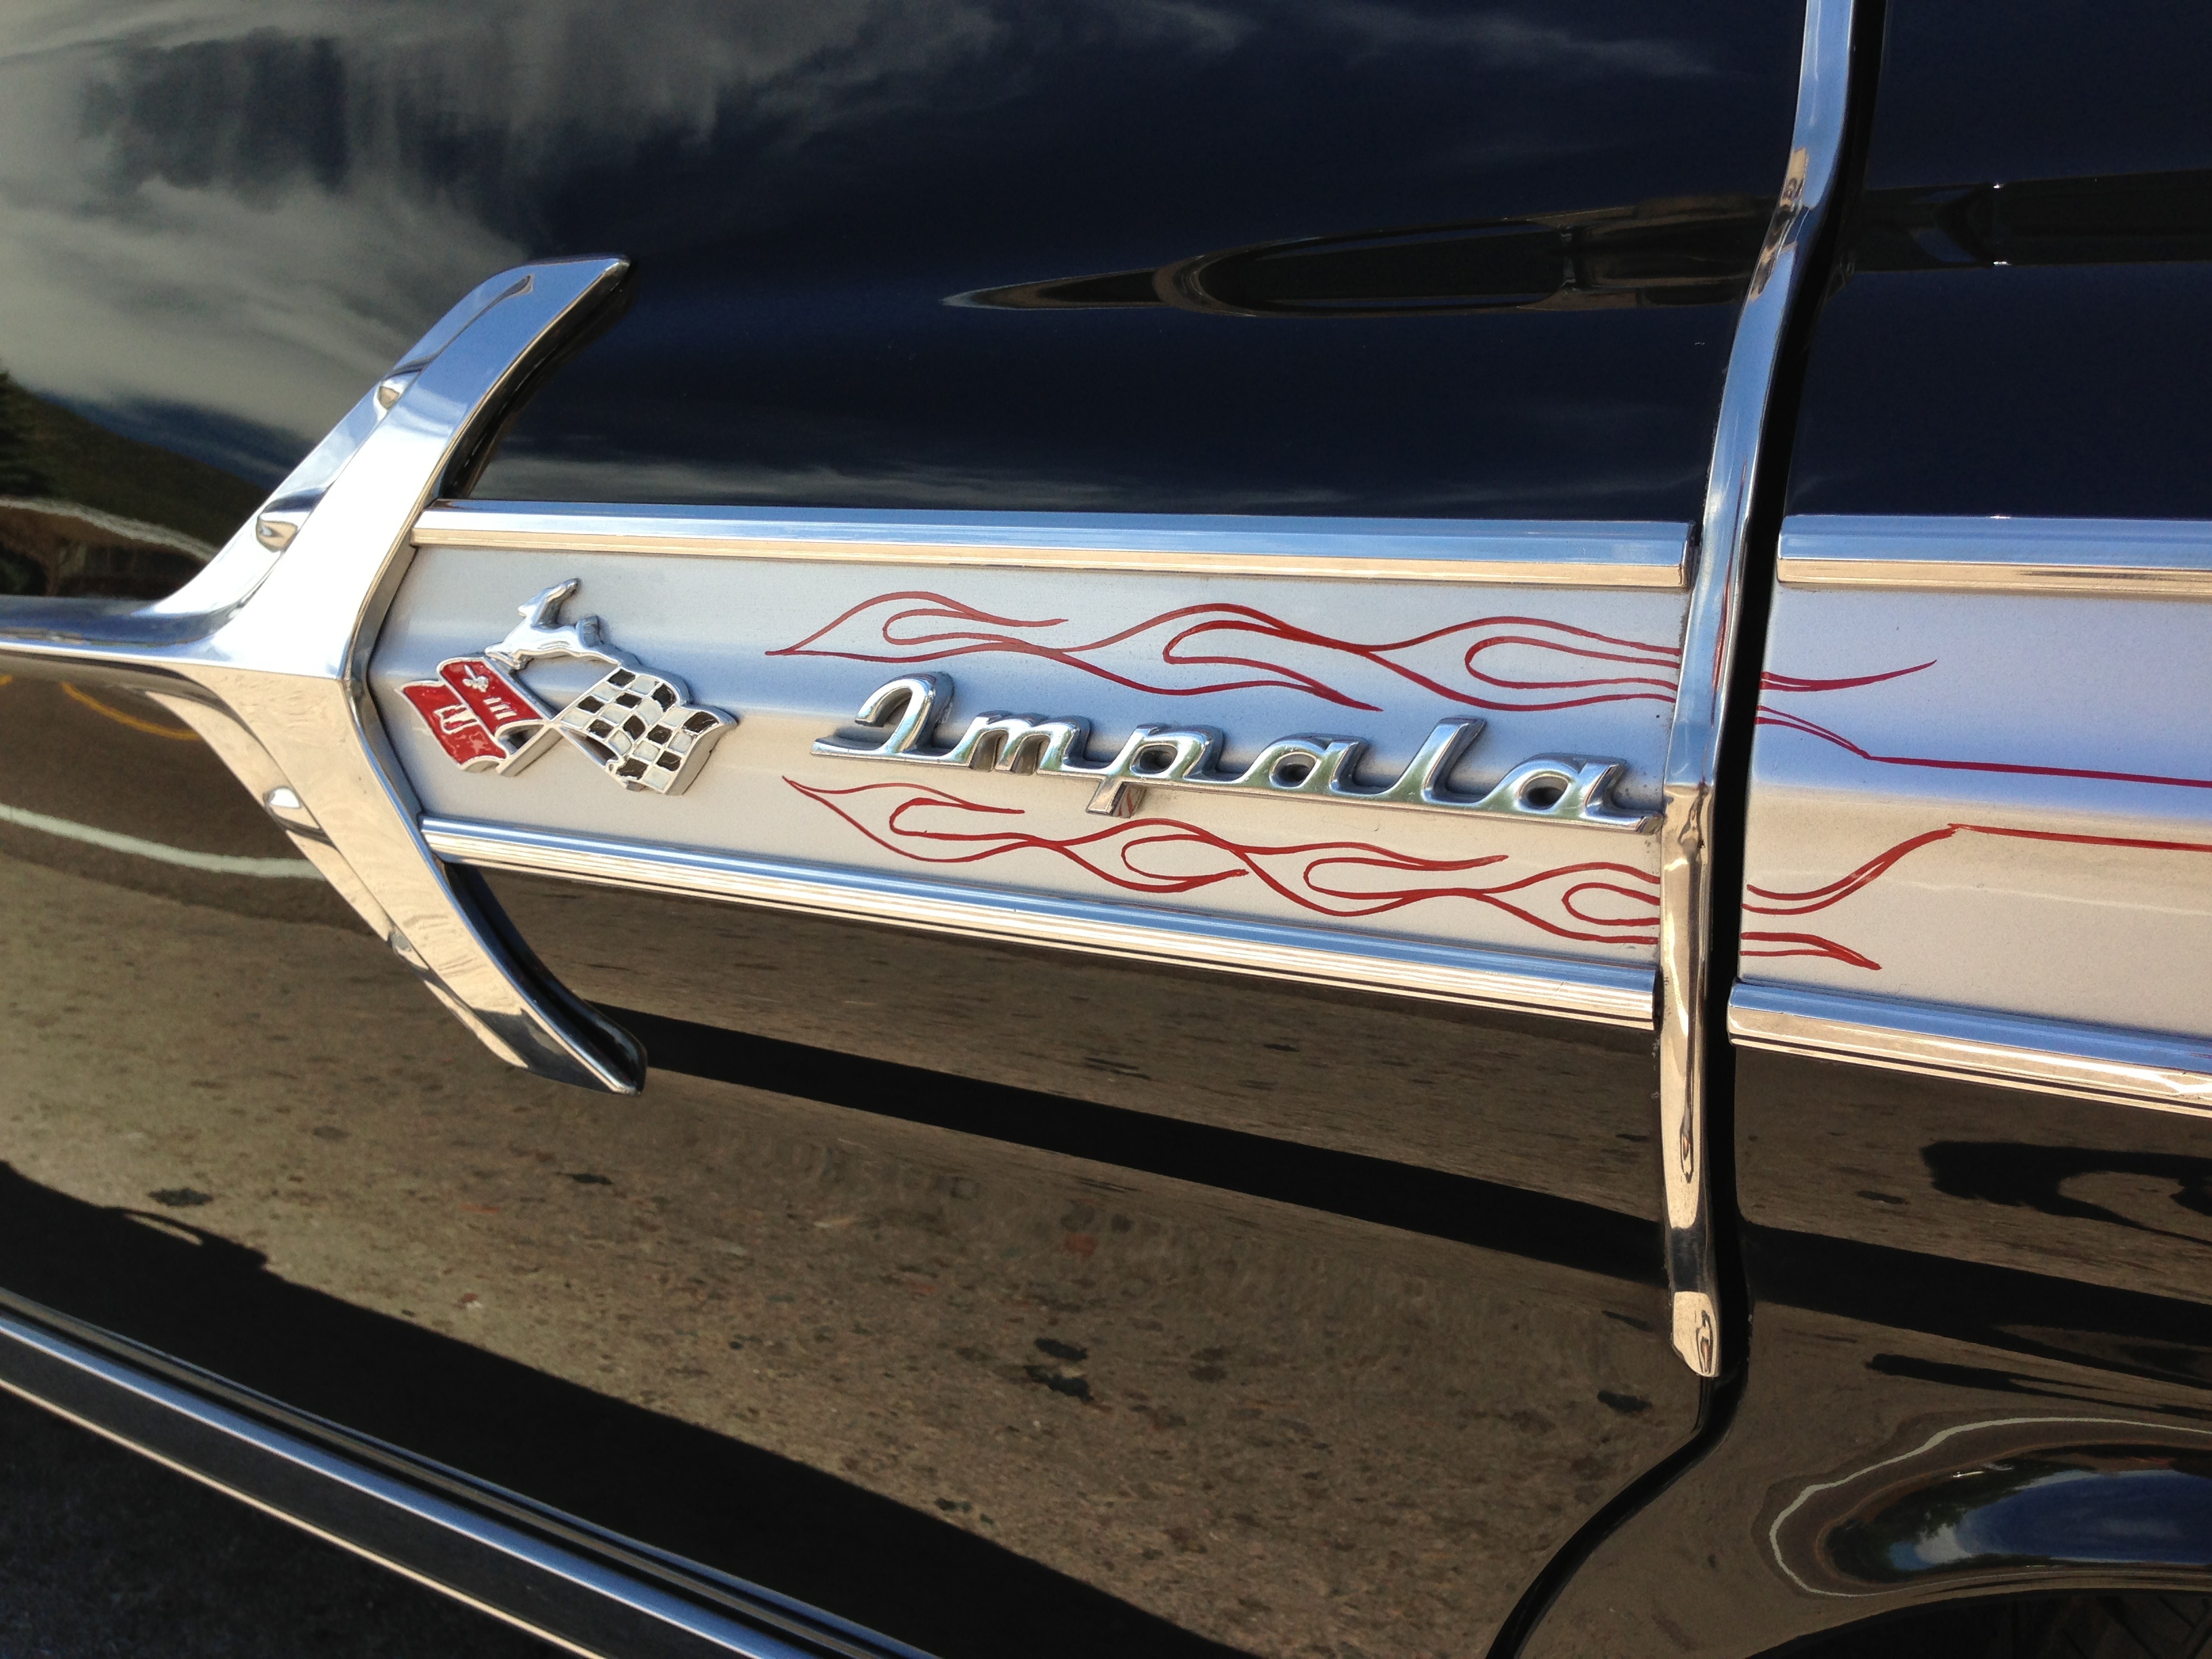
car, window, vehicle, bumper, classic, land vehicle, automobile make, automotive exterior, automotive design, luxury vehicle